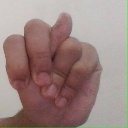
अक्षर: न